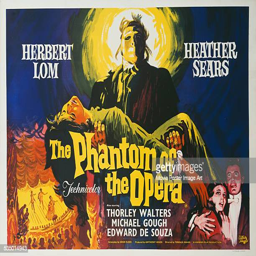
a poster for drama starring actors